Gongye 4th Road station

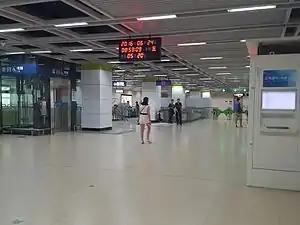

Gongye 4th Road Station, is a station of Line 4 of Wuhan Metro. It entered revenue service on December 28, 2013. It is located in Hongshan District.